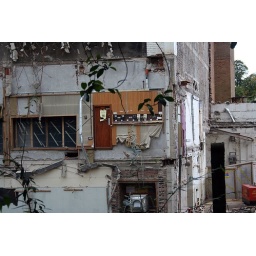
The window &amp;amp; door to Studio A floor, in what used to be the sound control room.